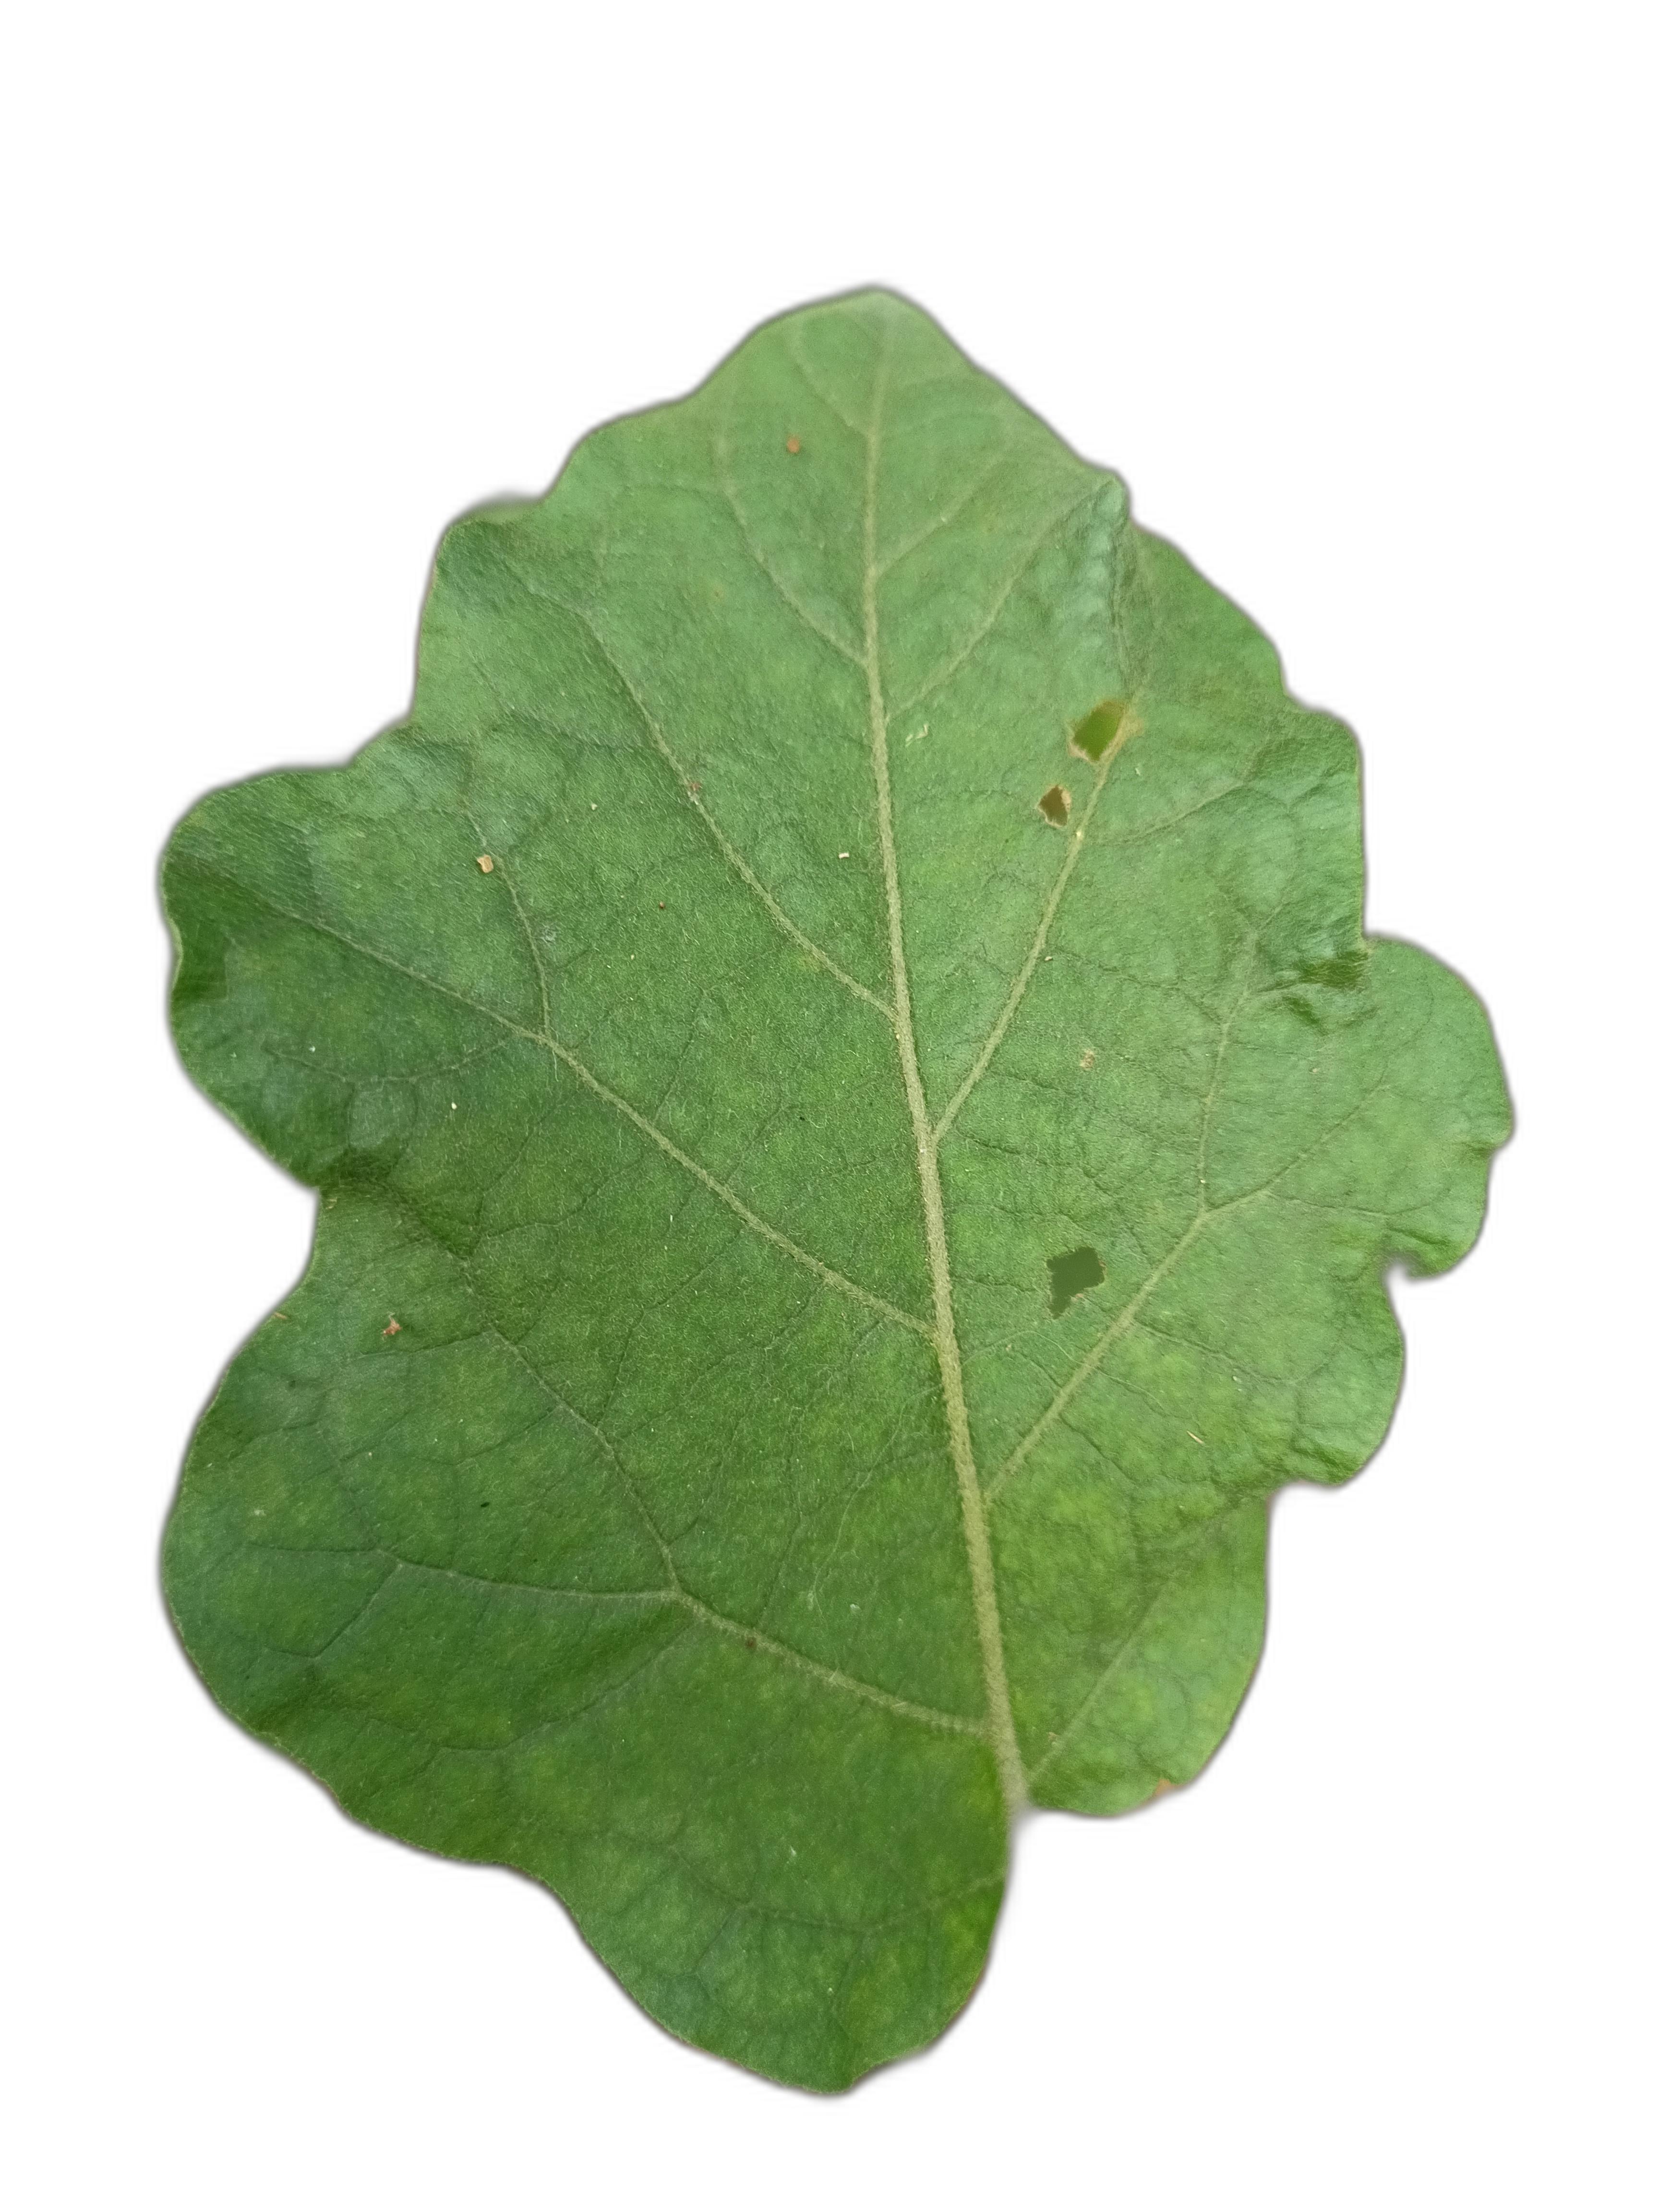
Label: Insect Pest Disease